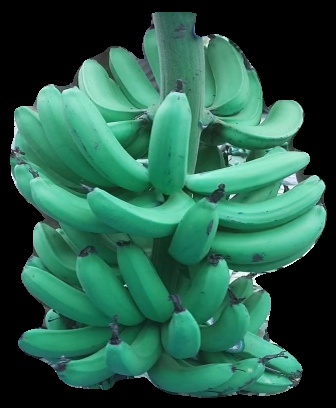
Variety: pachbale
Grade: grade3